Describe the emotion expressed in this image:  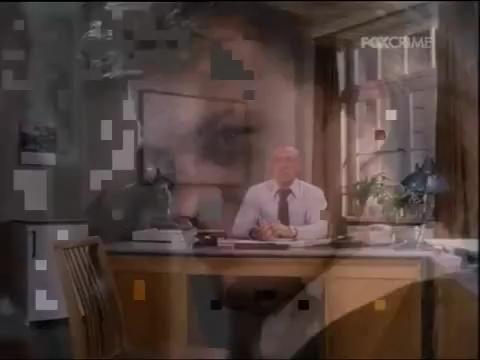
This person displays Suffering, valence and arousal with low intensity.